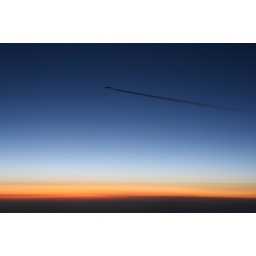
A tiny aeroplane flies in the vast sky over the violent smudge of dawn